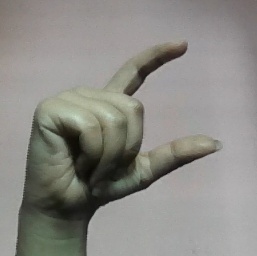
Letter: dal